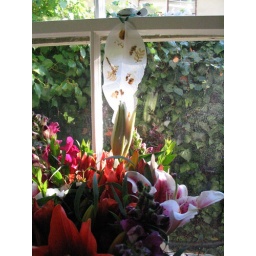
flowers in kitchen window